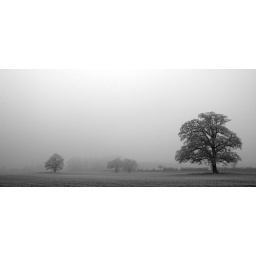
black and white feild near goodrich castle